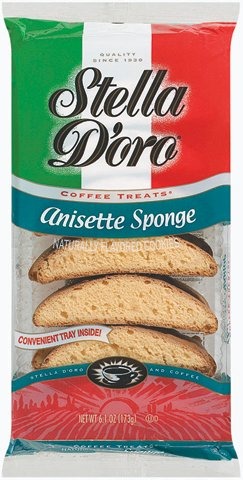
Item Name: Stella D'oro Anisette Sponge 6.1oz ( 6 Pack )
Bullet Point 1: 6 pack of 6.1oz pieces
Bullet Point 2: Try dipping this delicious treat!
Bullet Point 3: Great taste and great product.
Product Description: Inspired by the finest European cafes, here is a traditional bakery item that’s soft and lightly sweet, but definitely Italian! Practice the art of dunking and experience the flavor burst of genuine anisette.
Value: 36.6
Unit: Ounce

Price: 12.48